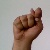
The image shows a hand gesture representing the letter 'T' in Indian Sign Language.